Embanking of the tidal Thames

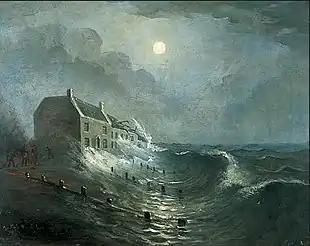
Storm surge. The Half-Brick Inn, 1867 (Edwin Compton: Worthing Museum and Art Gallery)

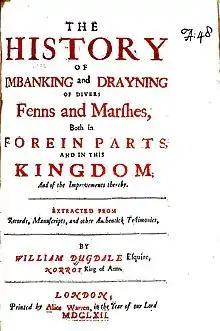
Dugdale's book (1662) was the first to investigate the walls

Today, the River Thames is macro-tidal at London Bridge, and is tidal as far upriver as Teddington Lock. This was not always so.